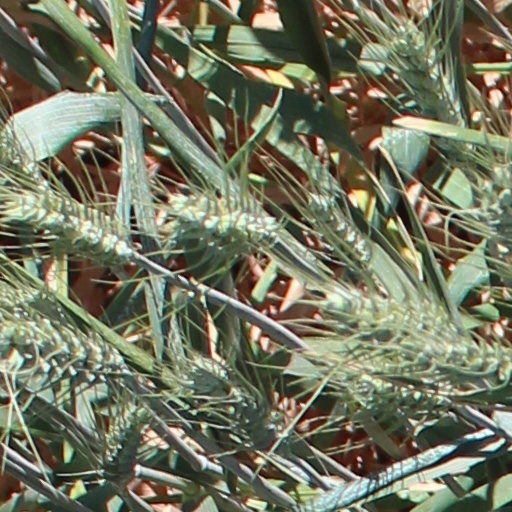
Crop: wheat